Camp Kearny

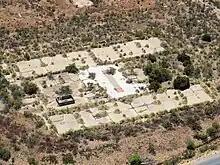
Aerial view of some of the ruins of Camp Elliott, 2011

The Marines also developed a training base on the grounds of Camp Kearny called Camp Holcomb, named for Major-General Thomas Holcomb who was then commandant of the Marine Corps. By 1940 the number of volunteer recruits was overwhelming the local training base, Marine Corps Recruit Depot San Diego, so the Marines replaced Camp Holcomb with a much larger training base directly east of Camp Kearny which was called Camp Elliott, named for George F. Elliott, a former commandant of the Marine Corps. Camp Elliott was used mostly as a replacement and casual center during World War II. It was turned over to the Navy in June 1944 because of the service's pressing need for additional facilities to use as a personnel distribution center.